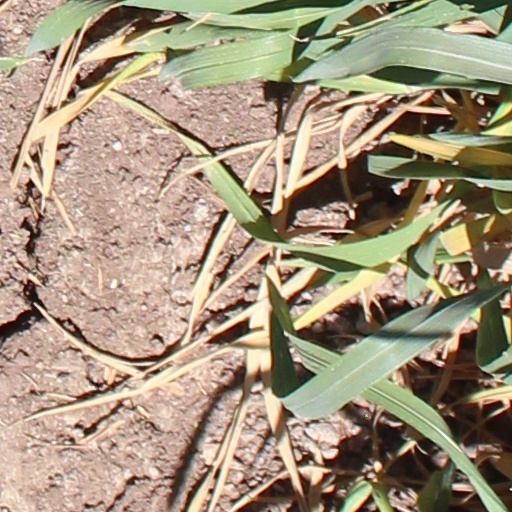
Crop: wheat